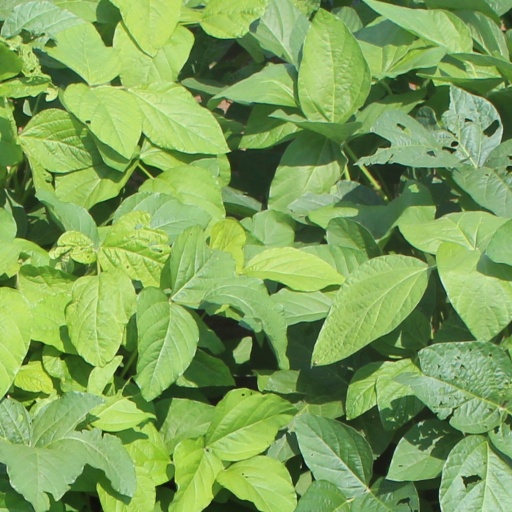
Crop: soybean